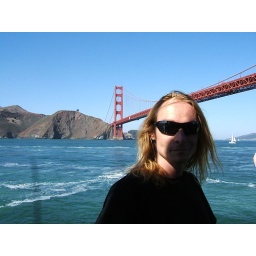
Sam under the golden gate bridge